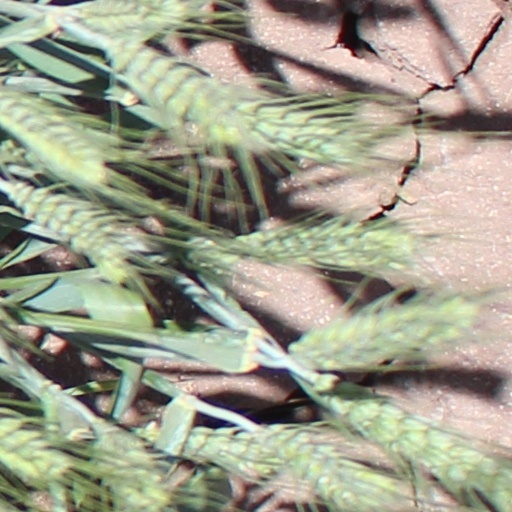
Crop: wheat